Cirrus aero engines

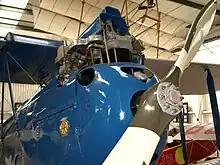
Cirrus III fitted to a de Havilland DH.60 Moth

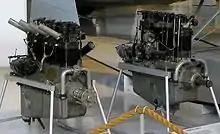
Hermes I (left) and Cirrus III (right)

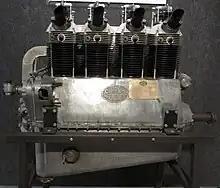
A Cirrus Hermes

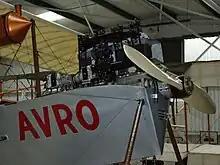
Hermes I in Roe IV replica

"List from Lumsden" except where noted. The list includes trial installations where a different engine was principally adopted.